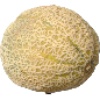
Label: cantaloupe